JGL Racing

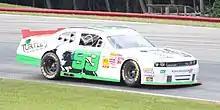
Tomy Drissi in the No. 93 at the Mid-Ohio Sports Car Course in 2014

The No. 93 was an original entry for JGL Racing in 2014, debuting as a Dodge at Daytona in February. Matt Carter (son of longtime Cup Series owner Travis Carter) drove the No. 93 at Daytona International Speedway, failing to qualify. Carl Long ran the next race at Phoenix, parking after 13 laps for a 37th-place finish. J. J. Yeley joined the team at Vegas, finishing 21st. Long start and parked the car again at Bristol, then Yeley ran the next two races scoring two top 20s. Mike Wallace moved over from the No. 28 for two races before leaving the team. Long, Harrison Rhodes, Josh Reaume, and Kevin Lepage all ran races in the car.